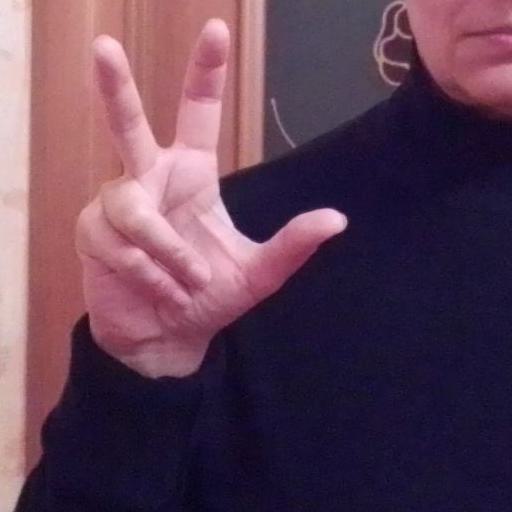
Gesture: three2